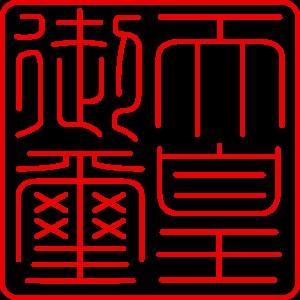
Le sceau privé du Japon est le sceau officiel de l'empereur du Japon. Il est de forme carrée avec l’inscription « 天皇御璽 » inscrite selon l'écriture scripte des sceaux. Il a deux lignes d'écriture verticale. Sur le côté droit est marqué tenno, « empereur », et sur le côté gauche, gyoji, « sceau honorable ». Le sceau était imprimé sur des documents de nomination, tels que la proclamation d'une loi, les ordonnances du gouvernement, les traités, les ratifications, les qualifications des ambassadeurs, les documents du premier ministre ou du ministre de la Justice, et également sur des lettres de révocation.